Greek hero cult

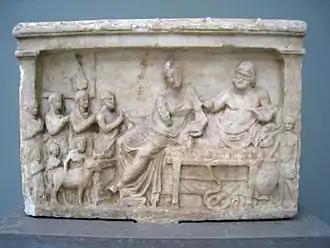
Offerings to a deified hero and another deity, depicted on a Greek marble relief ca. 300 BC

Whitley distinguishes four or five essential types of hero cult: